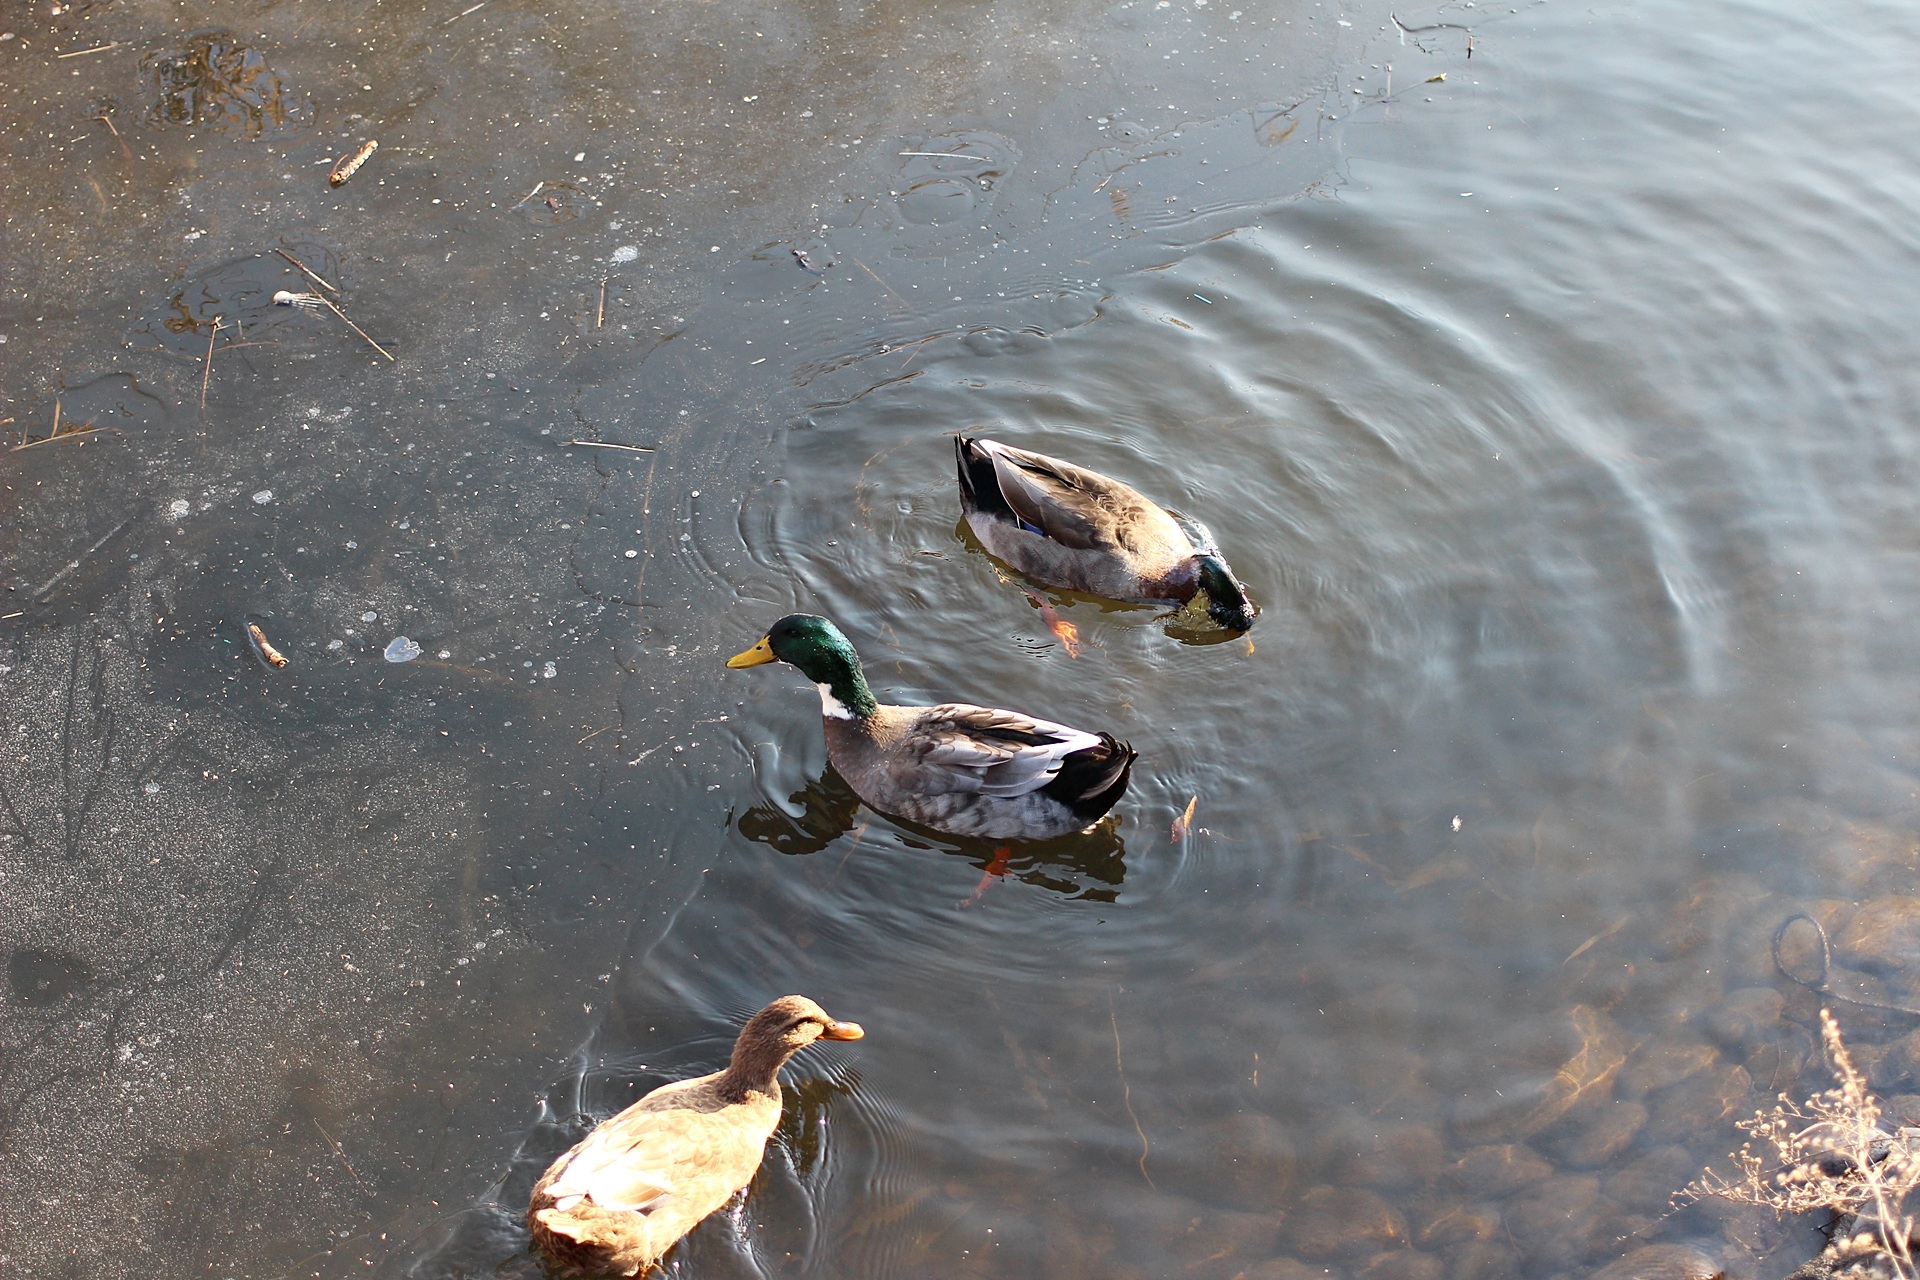
water, nature, bird, lake, wildlife, reflection, fauna, duck, vertebrate, waterfowl, water bird, mallard, mallard duck, ducks geese and swans